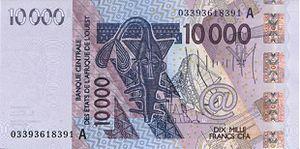
Le franc CFA est une monnaie commune, la devise officielle des huit États membres de l'Union économique et monétaire ouest-africaine (UEMOA) : Bénin, Burkina Faso, Côte d'Ivoire, Guinée-Bissau, Mali, Niger, Sénégal et Togo. Il est divisé en cent centimes. Son code ISO 4217 est XOF. Il est prévu qu'il soit remplacé par l'eco pour le troisième trimestre 2020 ou 2021 afin de devenir la monnaie unique de la CEDEAO.